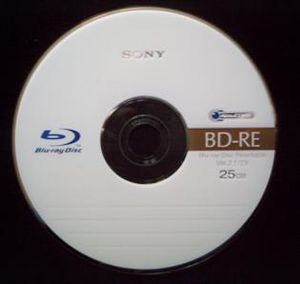
Blu-ray Disc
En tom blu-ray disc, som kan overskrives (BD-RE)
Blu-ray er et format til digital lagring af blandt andet high-definition video.